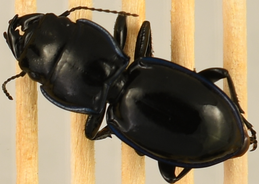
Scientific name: Pasimachus elongatus
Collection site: Central Plains Experimental Range NEON (CPER), plot CPER_009